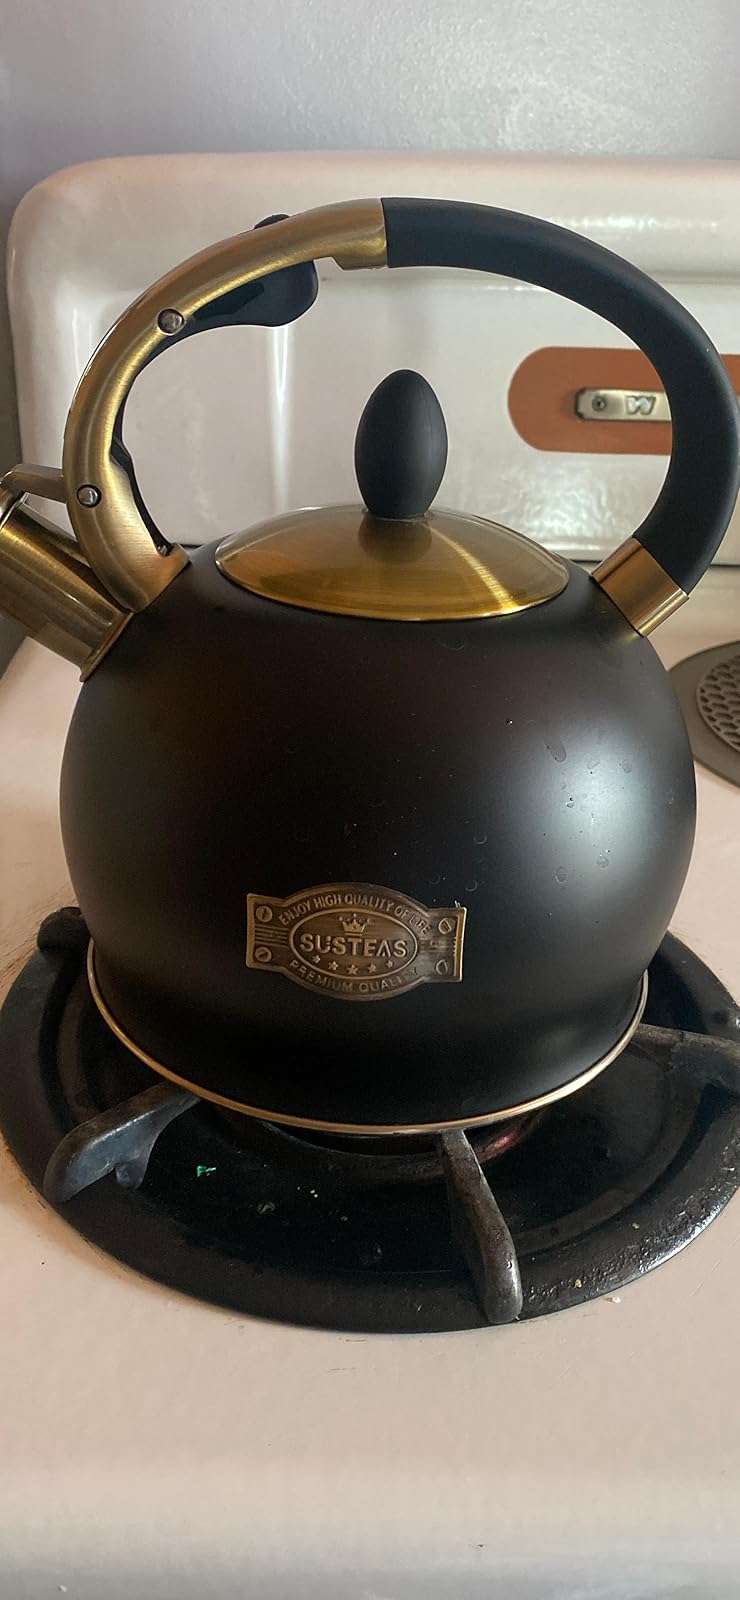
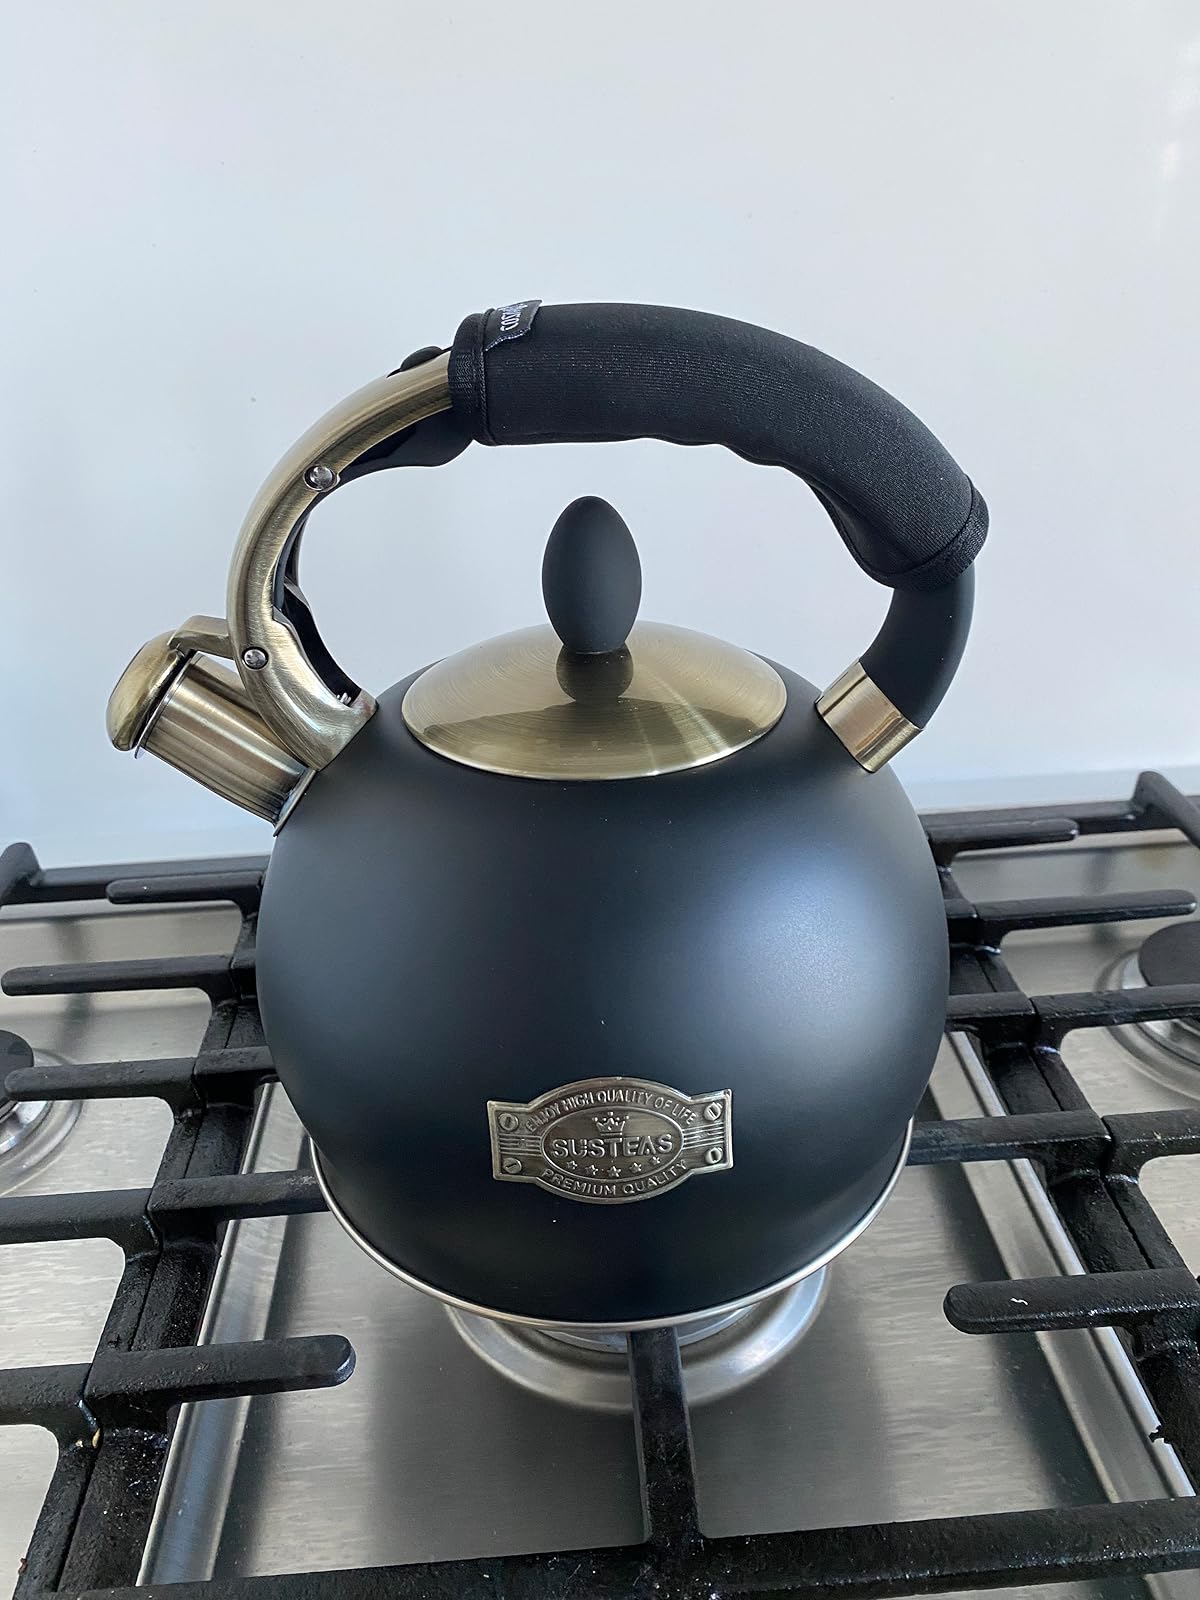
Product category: items_kettle
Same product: yes